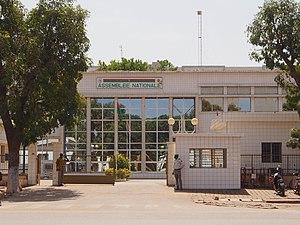
Le bâtiment de l'Assemblée nationale du Burkina Faso au centre de Ouagadougou
L’Assemblée nationale est le corps législatif monocaméral du Burkina Faso. Elle est actuellement présidée par Alassane Bala Sakande depuis le 8 septembre 2017.